R.J. O'Donnell

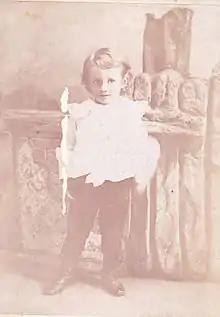
R.J. O'Donnell Age 4, Chicago c.1895

R.J. O'Donnell was born in Chicago Ward 25, Cook County, Illinois on October 6, 1891 to Robert Emmett O'Donnell and Emma Megler O'Donnell, themselves children of Irish immigrants from County Donegal, Ireland. O'Donnell was the second born of five children. His siblings were Margaurette (b. July 1889), Maria (b. January 1894), Gerald (b. May 1896) and William (b. October 1898). As a child, O'Donnell attended the Fuller School on 41st Street in Chicago. However, at age twelve he began his career in show business as an usher at both the Old Chicago Opera House and the Iroquois Theatre.